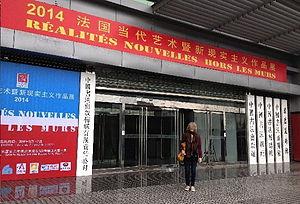
Exposition Réalités Nouvelles Hors les Murs Pékin 2014 au Guoyi Art Museum
Le Salon des réalités nouvelles est le Salon de l'abstraction, il est animé par les artistes eux-mêmes réunis en une « Association Réalités Nouvelles ».